Saturn (rocket family)

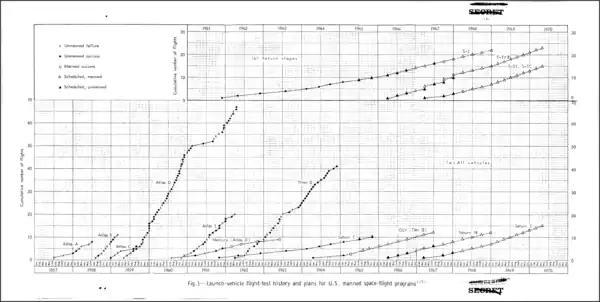
1965 graph showing cumulative history and projection of Saturn launches by month (along with Atlas and Titan)

Concerned that the Soviets continued to surprise the U.S. with technologies that seemed beyond their capabilities, the DoD studied the problem and concluded that it was primarily bureaucratic. As all of the branches of the military had their own research and development programs, there was considerable duplication and inter-service fighting for resources. Making matters worse, the DoD imposed its own Byzantine procurement and contracting rules, adding considerable overhead. To address these concerns, the DoD initiated the formation of a new research and development group focused on launch vehicles and given wide discretionary powers that cut across traditional Army/Navy/Air Force lines. The group was given the job of catching up to the Soviets in space technology as quickly as possible, using whatever technology it could, regardless of the origin. Formalized as Advanced Research Projects Agency (ARPA) on February 7, 1958, the group examined the DoD launcher requirements and compared the various approaches that were currently available.